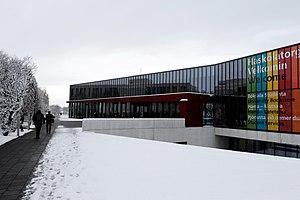
L'université d'Islande est une université publique d'Islande fondée en 1911 et principalement implantée à Reykjavik. L'université est la plus ancienne et la plus grande institution d'enseignement supérieur en Islande. De nos jours, l'université d'Islande accueille près de 14 000 étudiants, dans 25 facultés. Elle est membre du réseau inter-universitaire d'Utrecht.